The Radev Collection

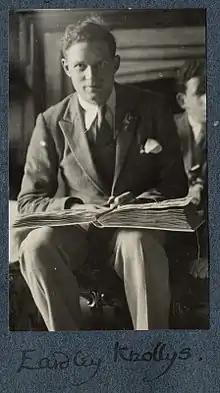
Eardley Knollys, 1924, by Lady Ottoline Morrell

The Radev Collection is a private art collection comprising more than 800 works by Impressionist and Modernist artists including Georges Braque, Picasso, Mogdigliani, Duncan Grant, Frances Hodgkins, Ben Nicholson, and Lucien Pissarro. It is named after the Bulgarian émigré Mattei Radev, a picture framer and art collector, who moved in the social circles of the Bloomsbury group. It originated with music critic Edward Sackville-West, 5th Baron Sackville, who began the collection in 1938. It was inherited by the artist and art dealer Eardley Knollys in 1965 and later by Radev in 1991.